Water supply in the Wellington Region

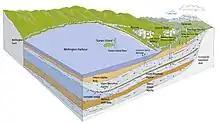
Schematic of Waiwhetu Aquifer

There are two large storage lakes at Te Mārua – the Macaskill Lakes. These lakes are filled from the Hutt River intake when the water is clean and there is sufficient flow available. Stored water is pumped from the lakes into the treatment plant when there is not enough water in the river to meet public demand. The storage lakes are also used to meet demand when the river is too dirty – after heavy rainfall – or when it is in flood and the intake is closed to prevent rocks and gravel from entering the intake pipes.